Politics of Austria

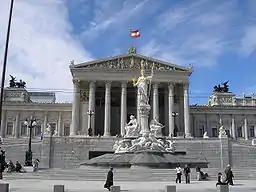
The Austrian Parliament building in Vienna

The Parliament of Austria ("Parlament") consists of two chambers. The National Council ("Nationalrat") has 183 members, elected for a five-year term by proportional representation. It is the predominant one of the two chambers.